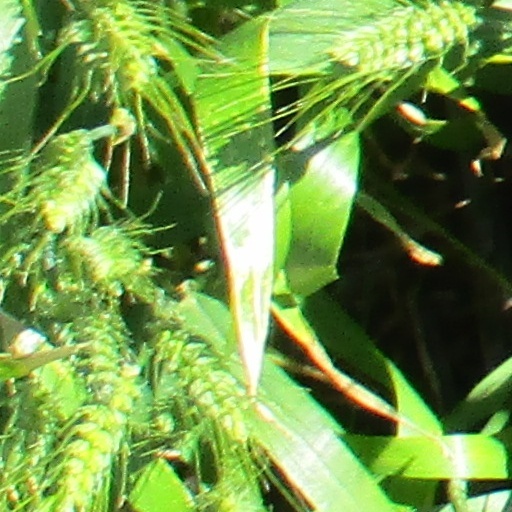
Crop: wheat